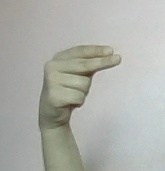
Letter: ain